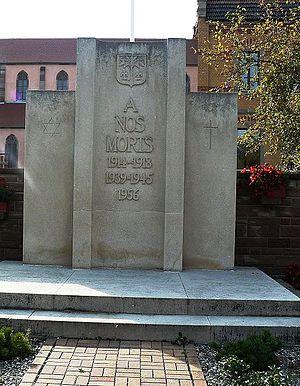
Le monument aux mort de Mackenheim
Mackenheim est une commune française située dans le département du Bas-Rhin, en région Grand Est.